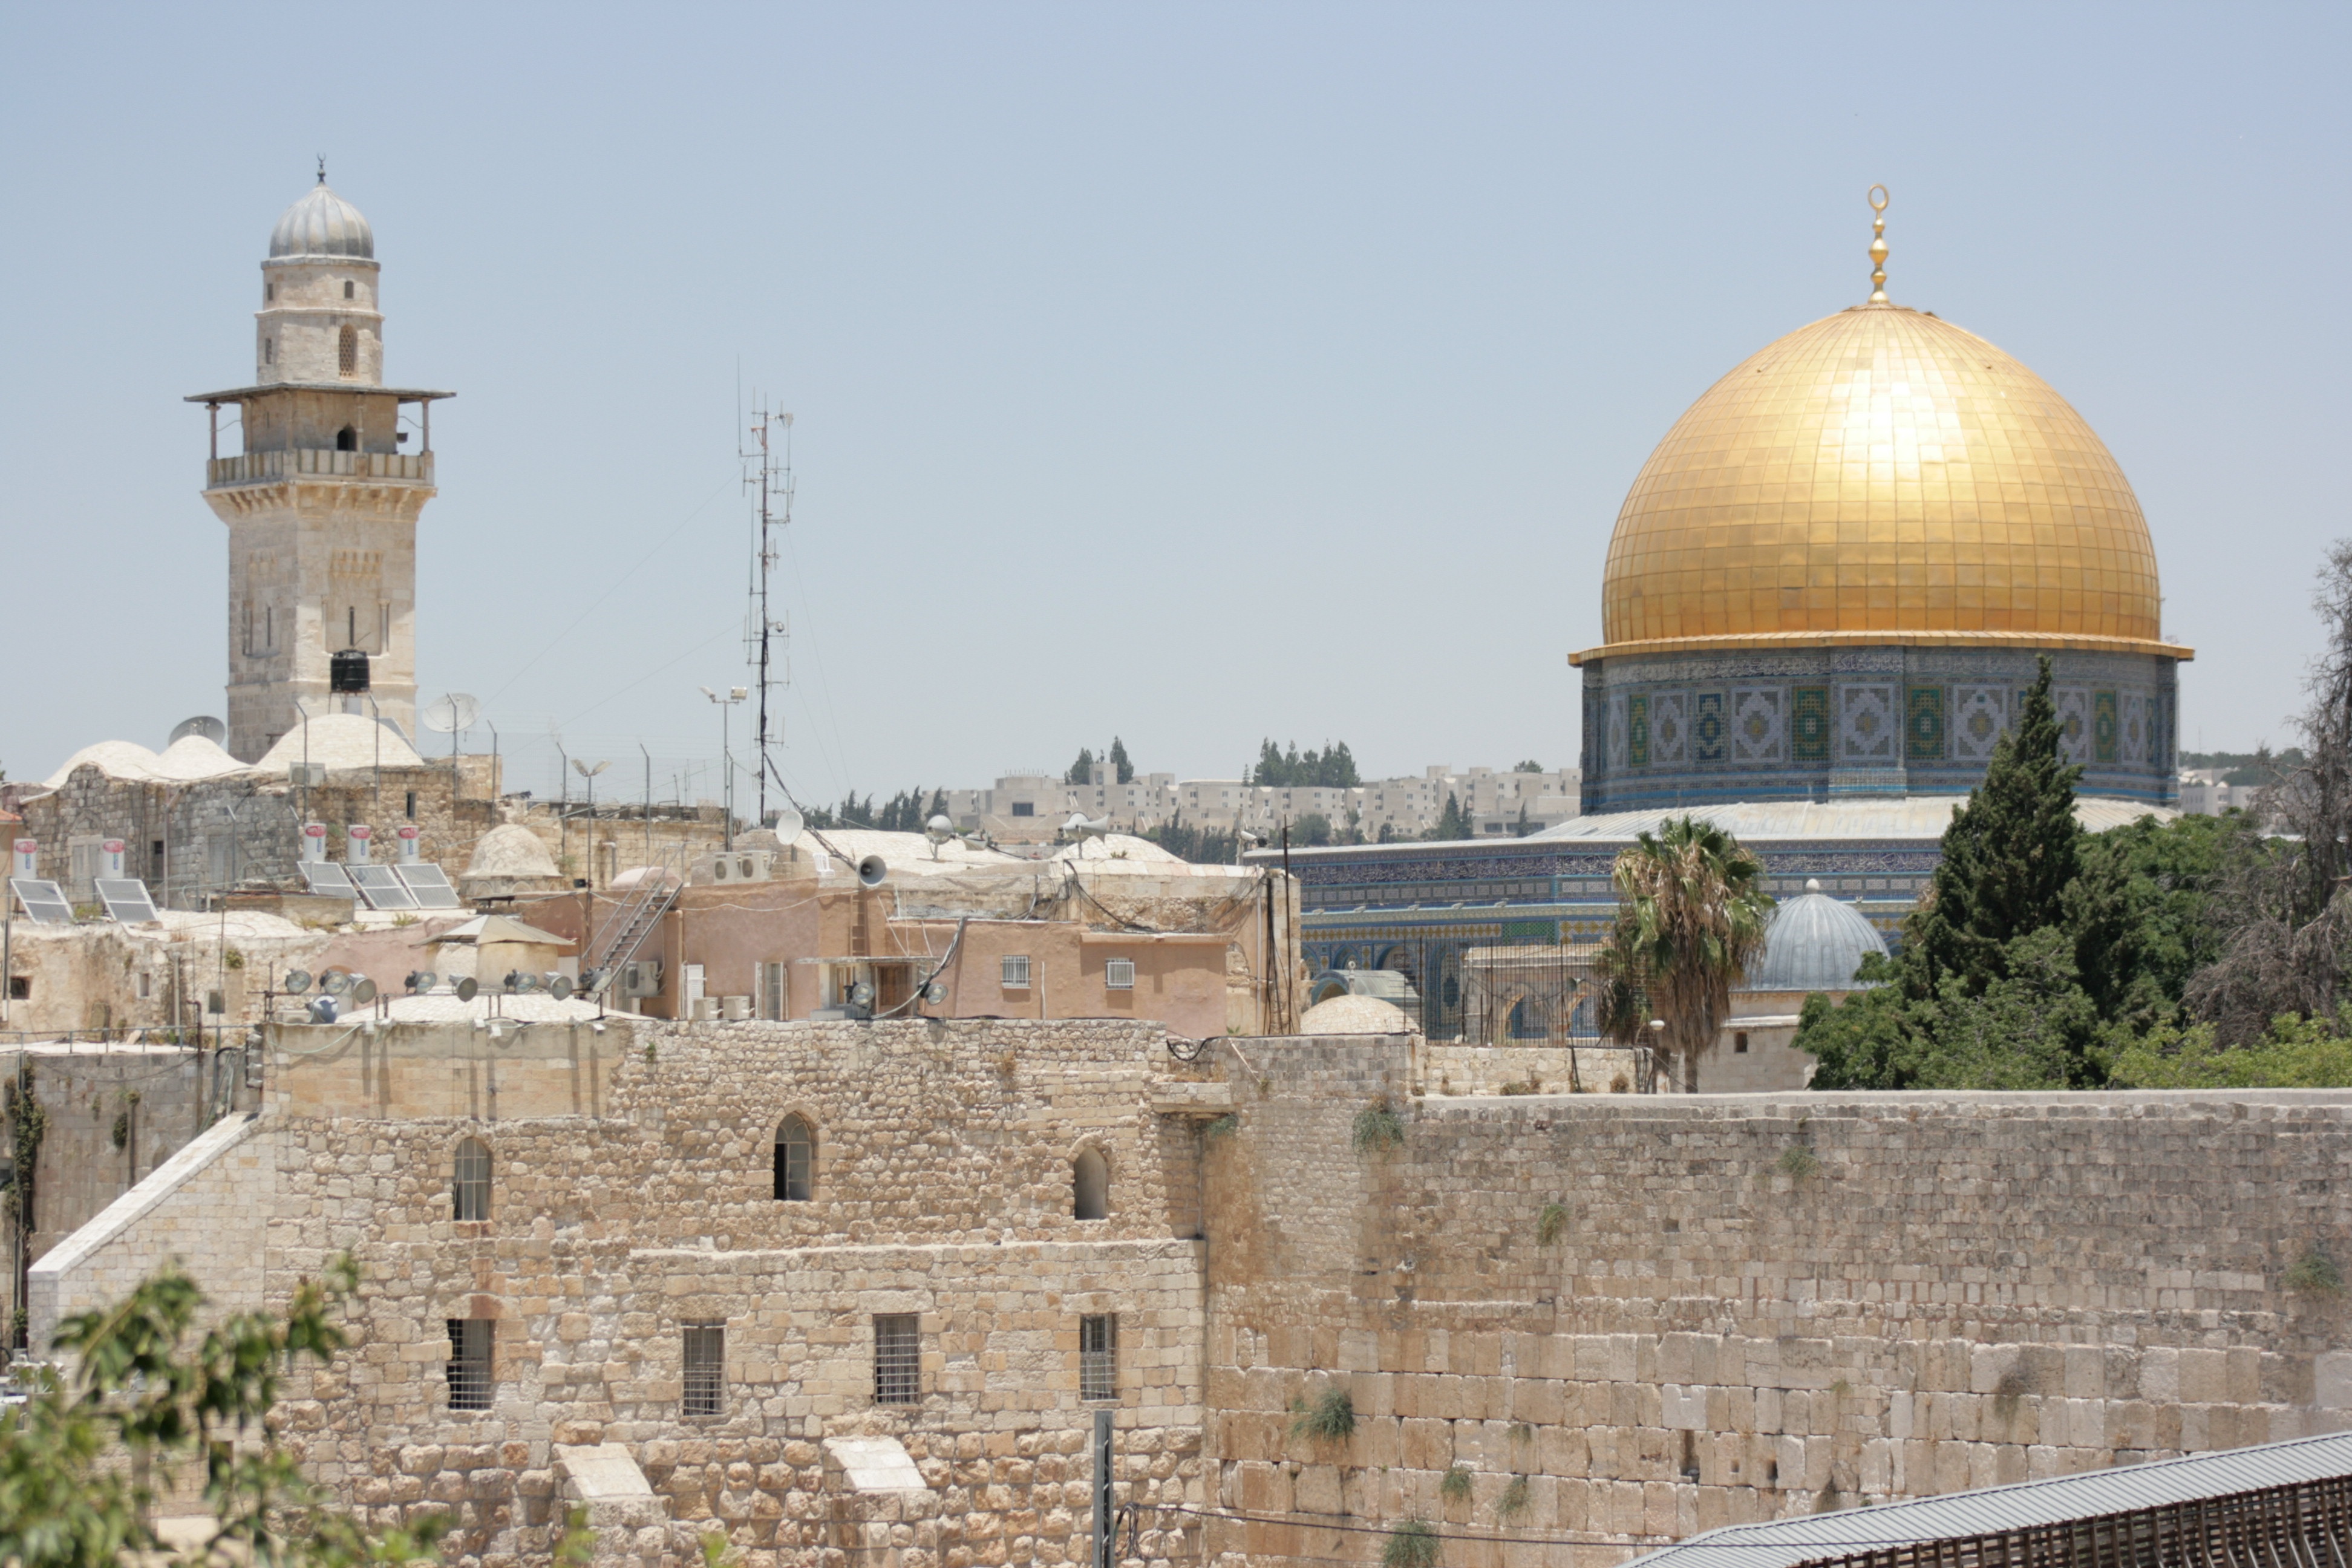
building, landmark, place of worship, mosque, basilica, dome, unesco world heritage site, historic site, ancient history, ancient roman architecture, byzantine architecture